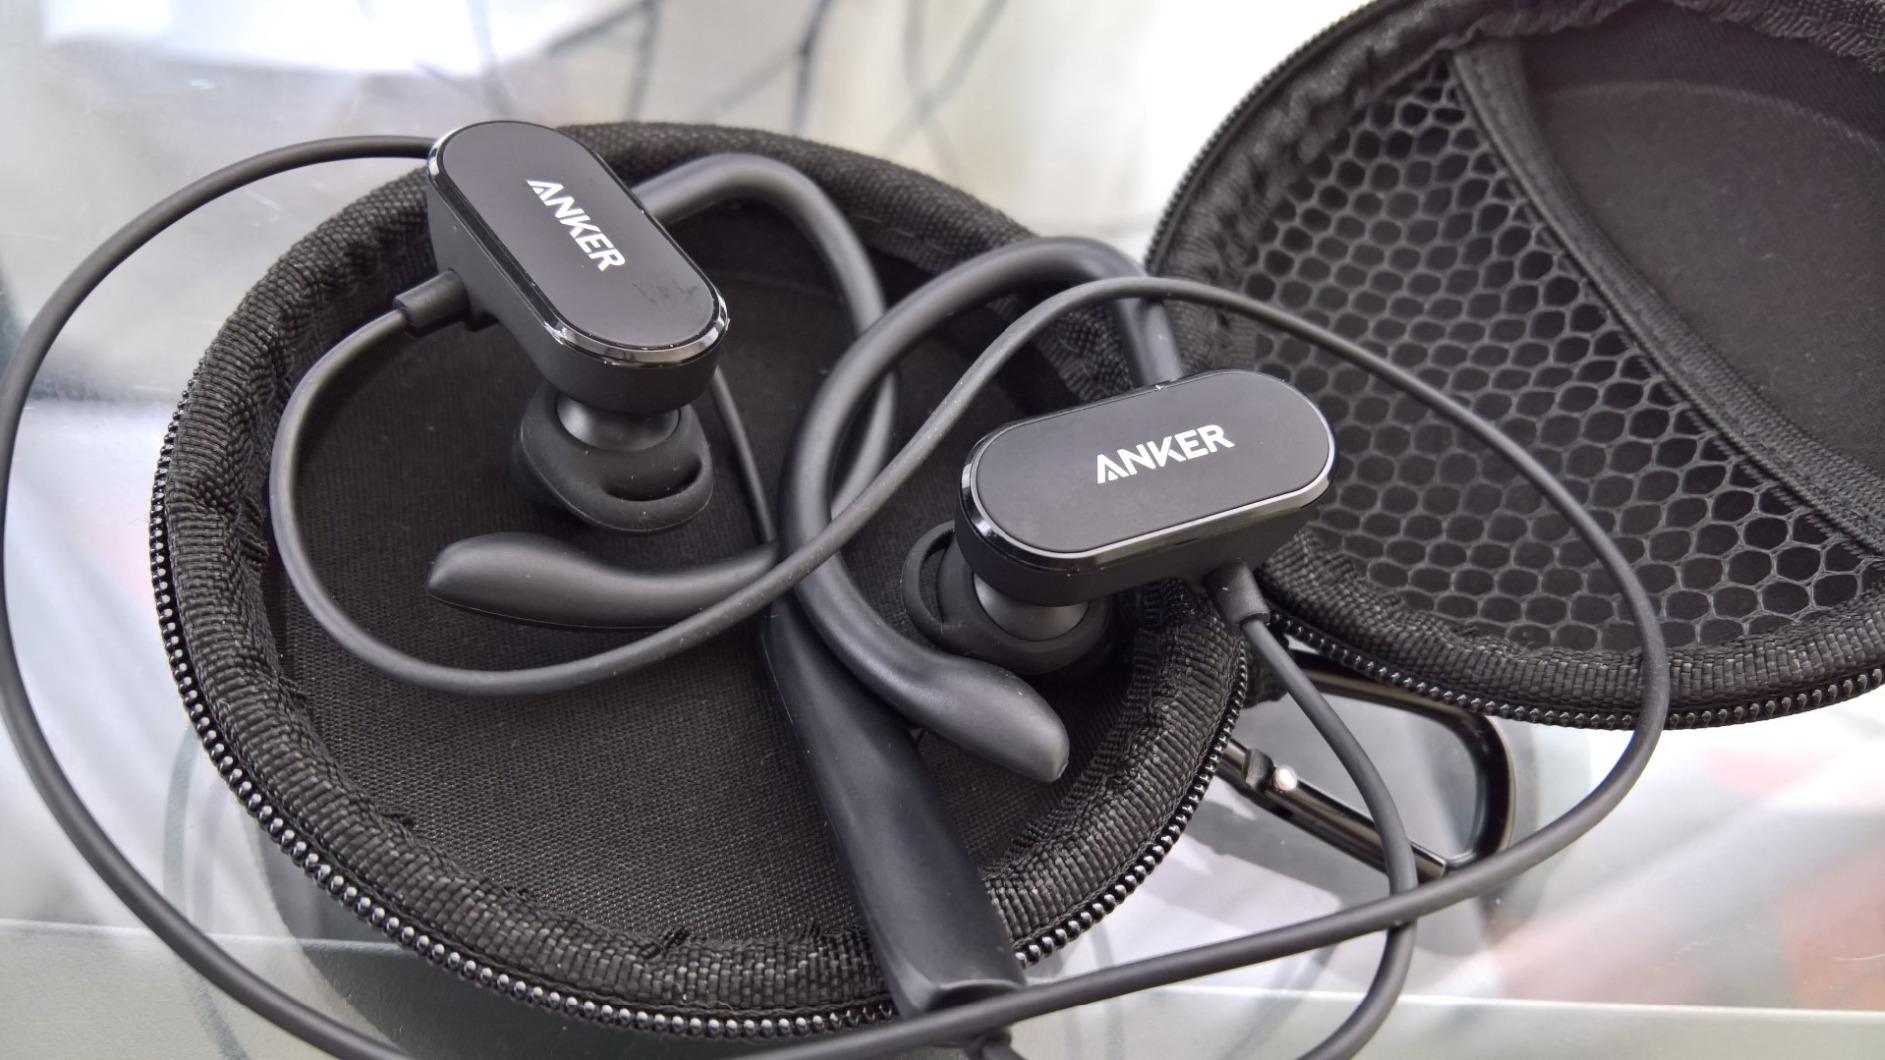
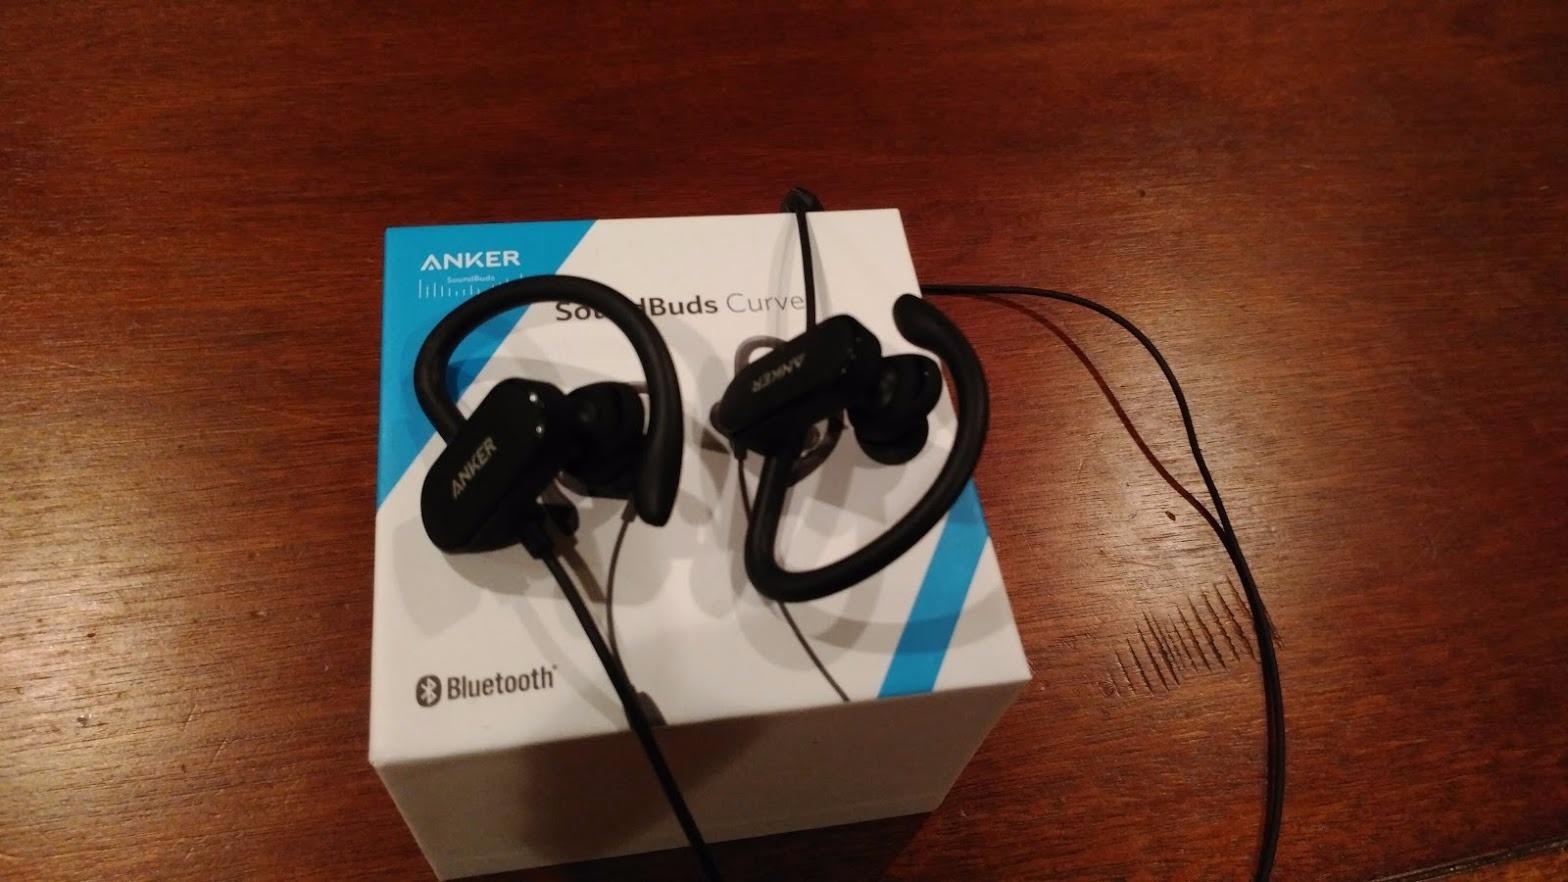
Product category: headphones
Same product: yes